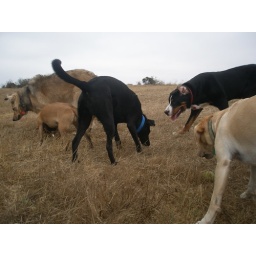
Sniffing and ball guarding in the field